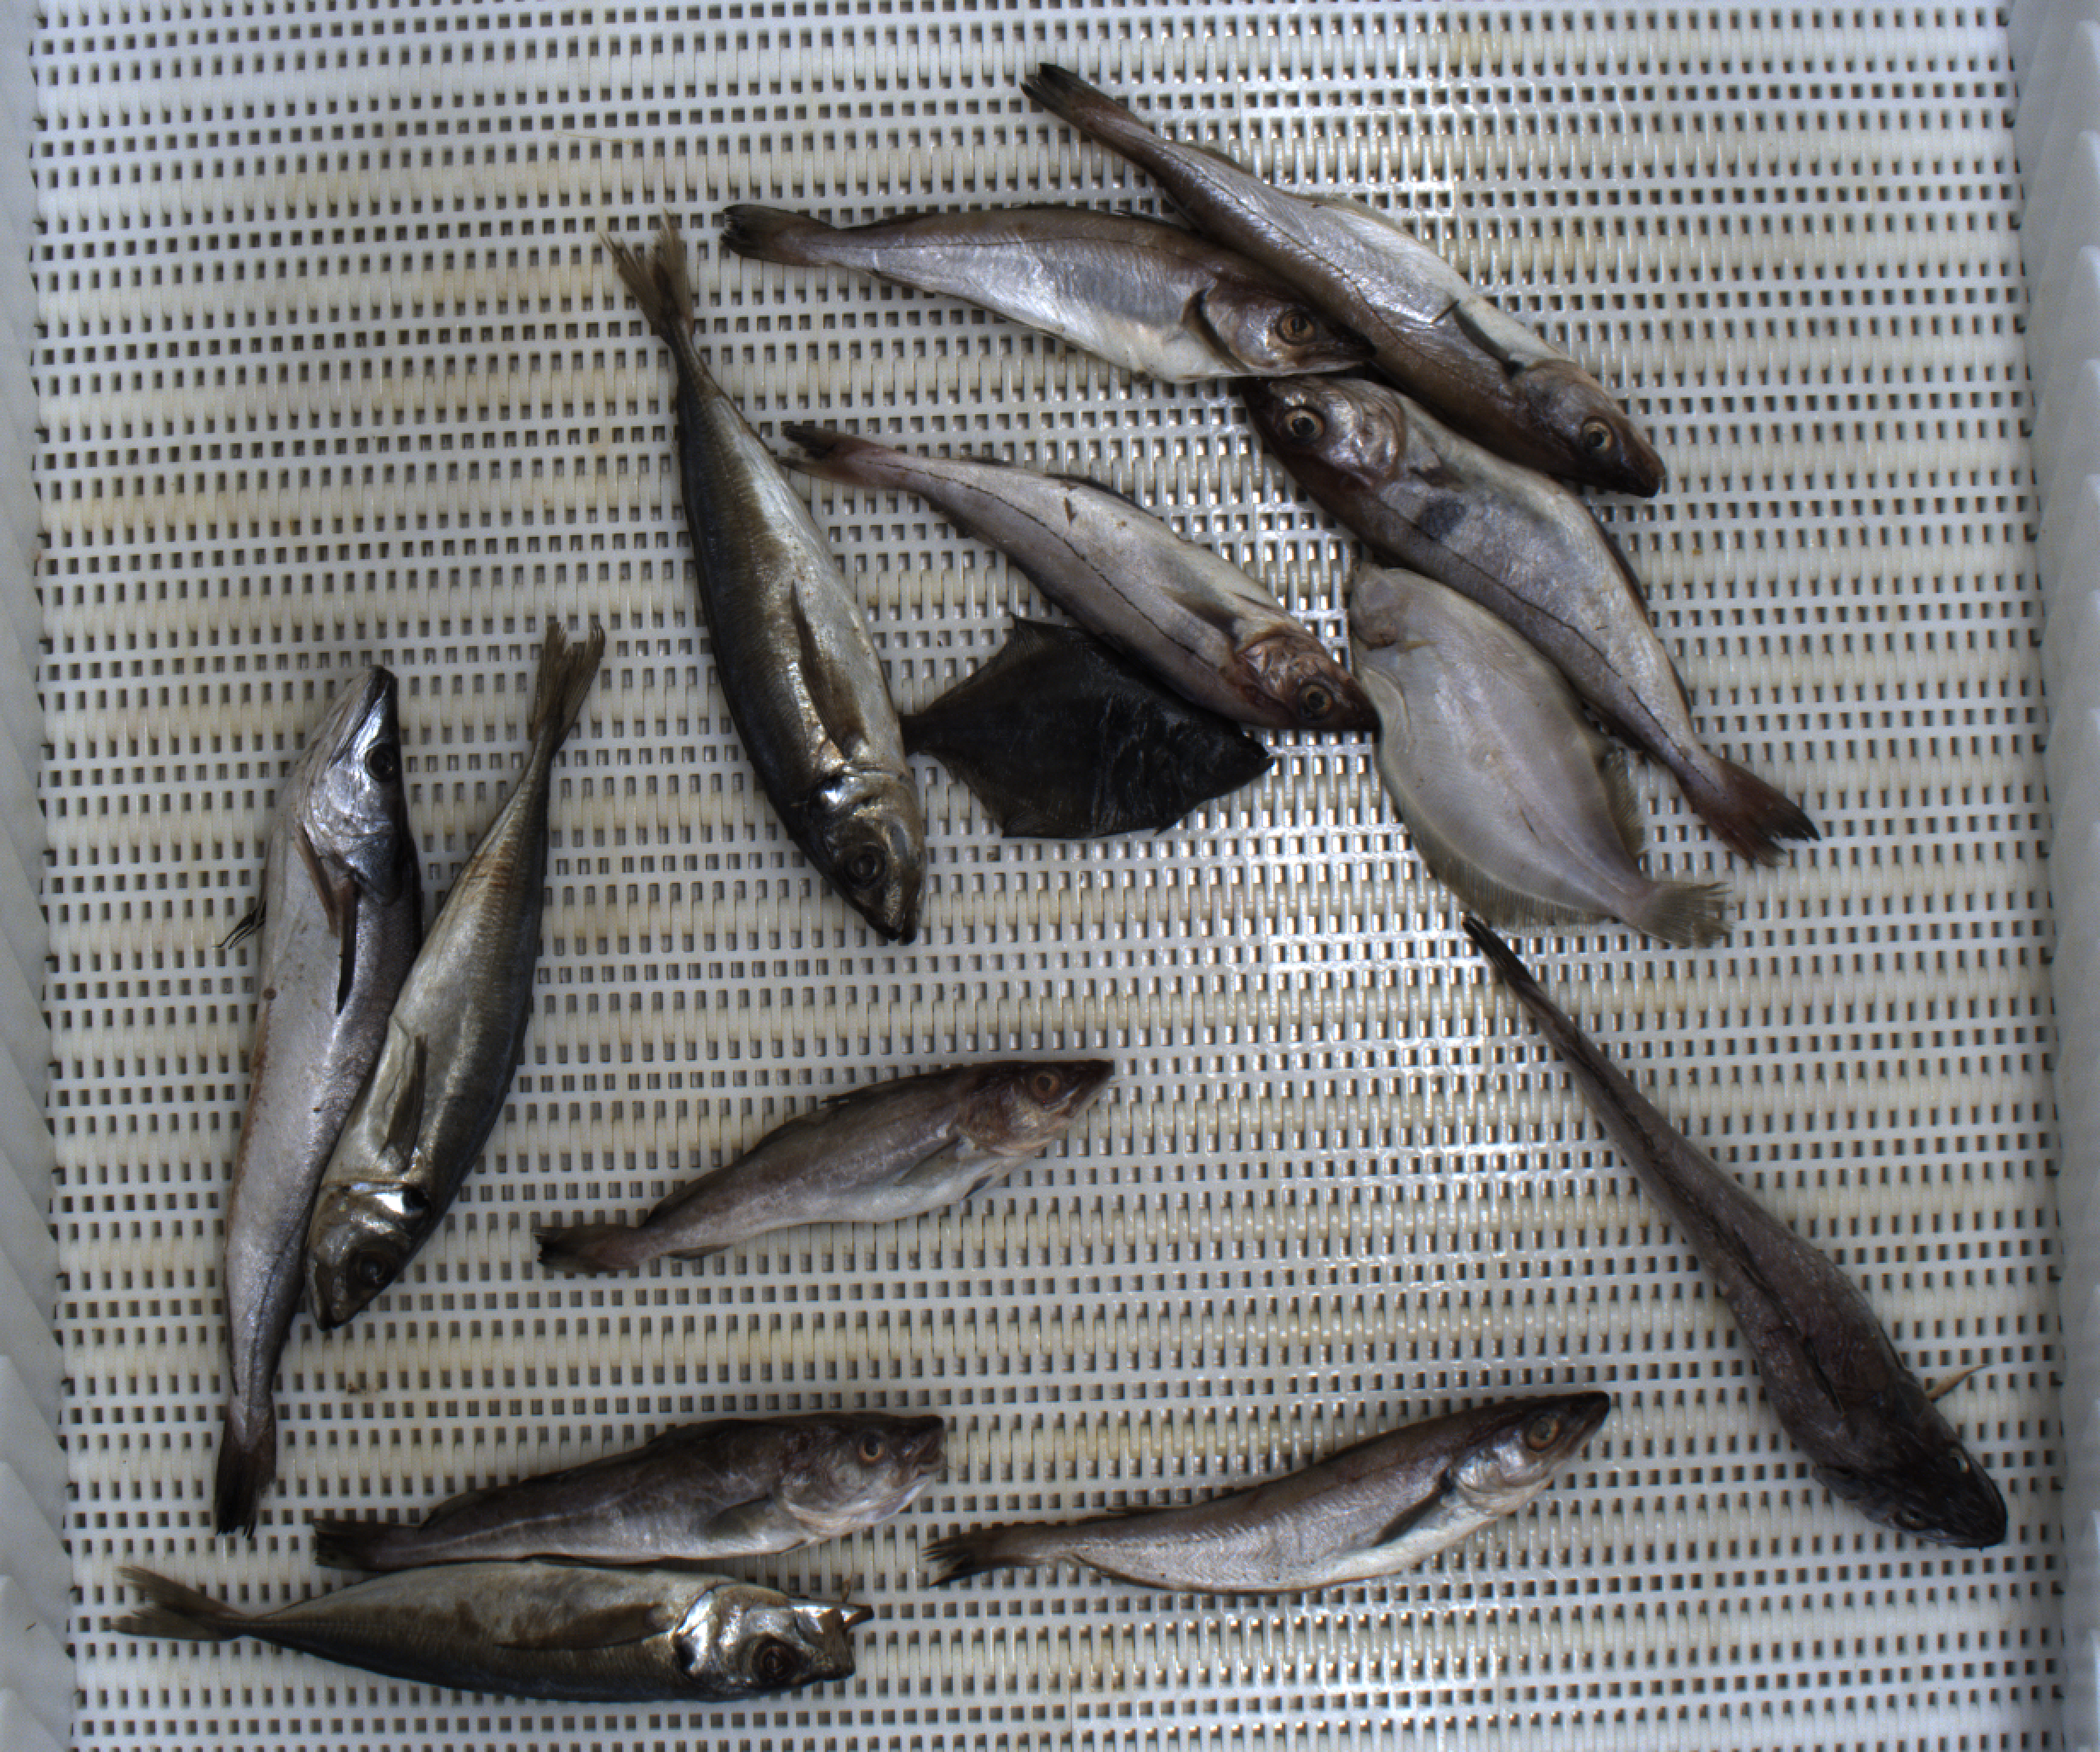
Total fish: 14
Cod: 2
Haddock: 2
Whiting: 3
Hake: 2
Horse mackerel: 3
Saithe: 0
Other: 2